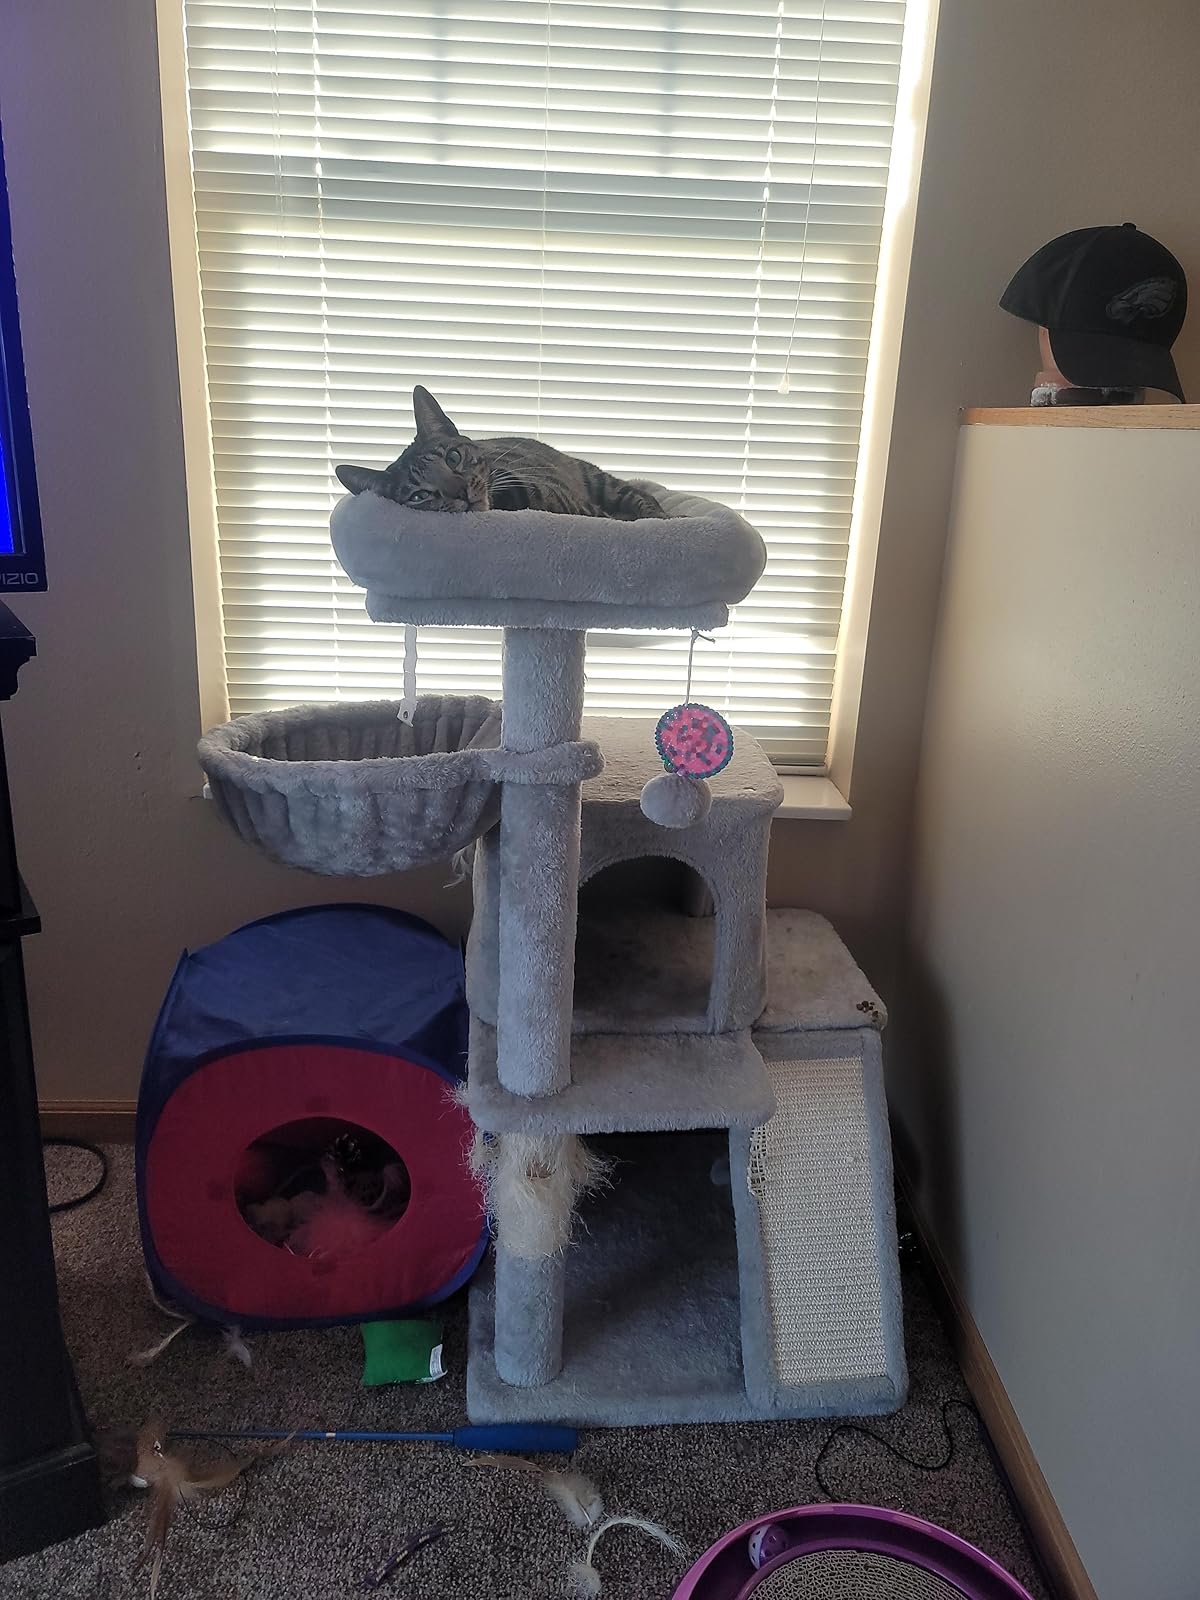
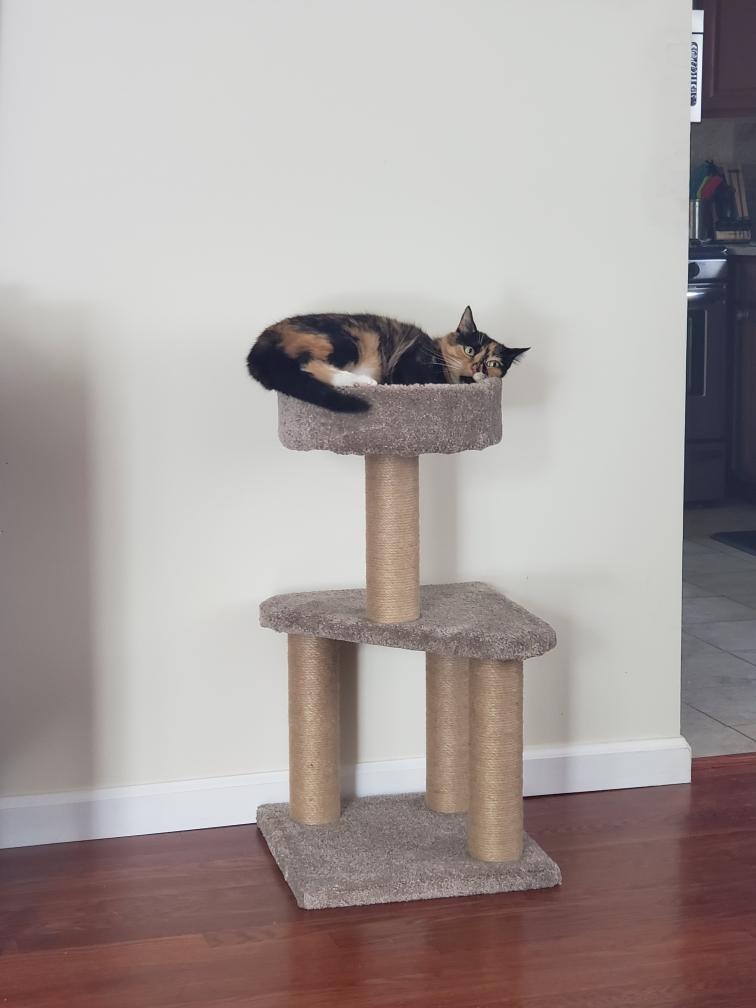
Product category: items_cat tree
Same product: no